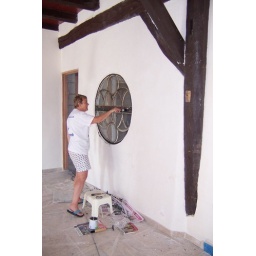
My mom working on the round window in the kitchen